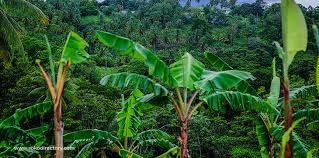
Katika shamba hili kubwa, kuna mimea ambayo umepandwa. Ndizi la rangi kijani kibichi linaonekana kumea kwa utaratibu. Ni mingi na yanaezakuwa ya kuivisha au kupikwa kabla ilwe.